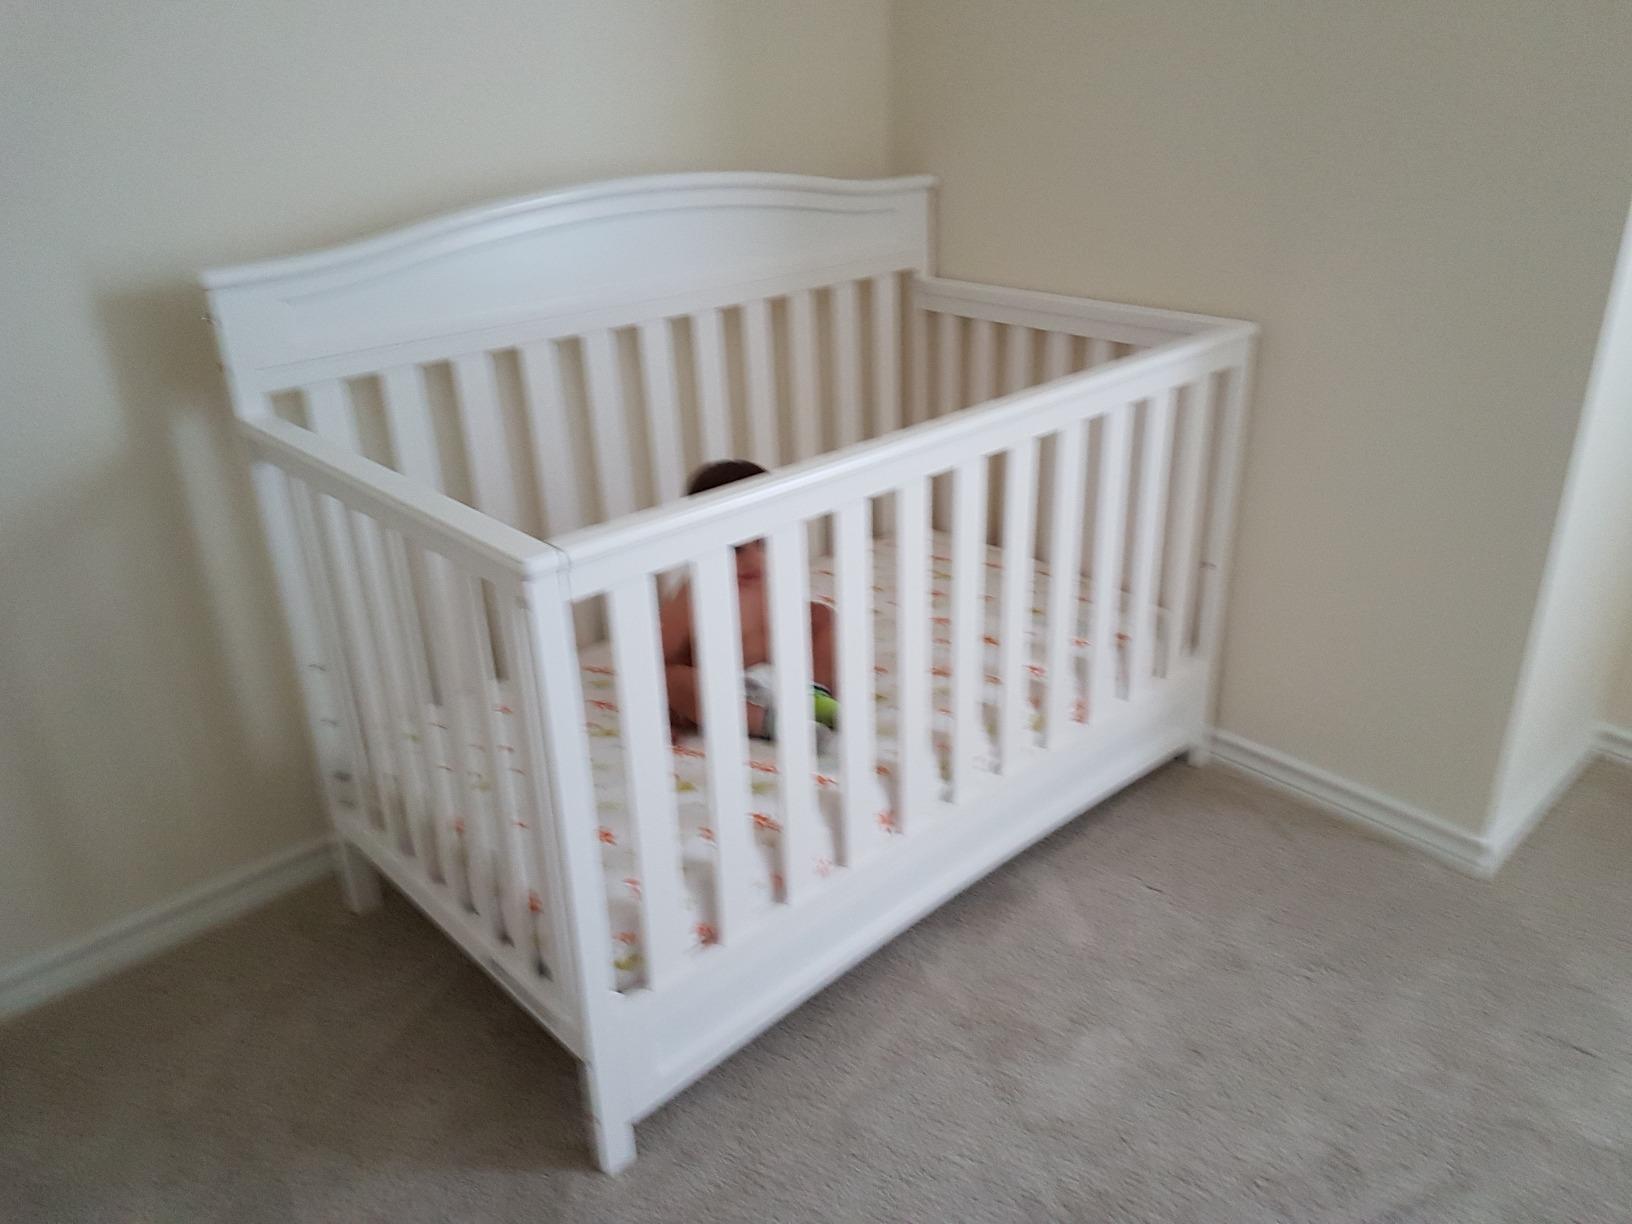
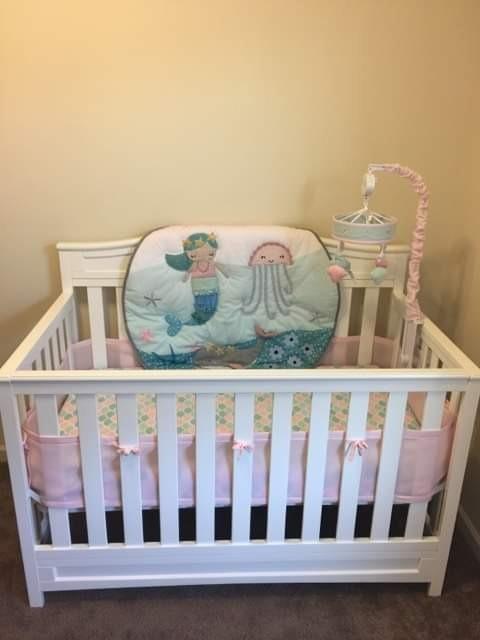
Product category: products_crib
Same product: yes